Christian culture

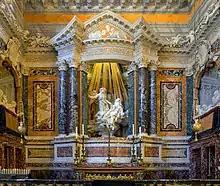
Bernini's "Ecstasy of Saint Theresa"

Christian art began, about two centuries after Christ, by borrowing motifs from Roman Imperial imagery, classical Greek and Roman religion and popular art. Religious images are used to some extent by the Abrahamic Christian faith, and often contain highly complex iconography, which reflects centuries of accumulated tradition. In the Late Antique period iconography began to be standardised, and to relate more closely to biblical texts, although many gaps in the canonical Gospel narratives were plugged with matter from the apocryphal gospels. Eventually the Church would succeed in weeding most of these out, but some remain, like the ox and ass in the Nativity of Christ.